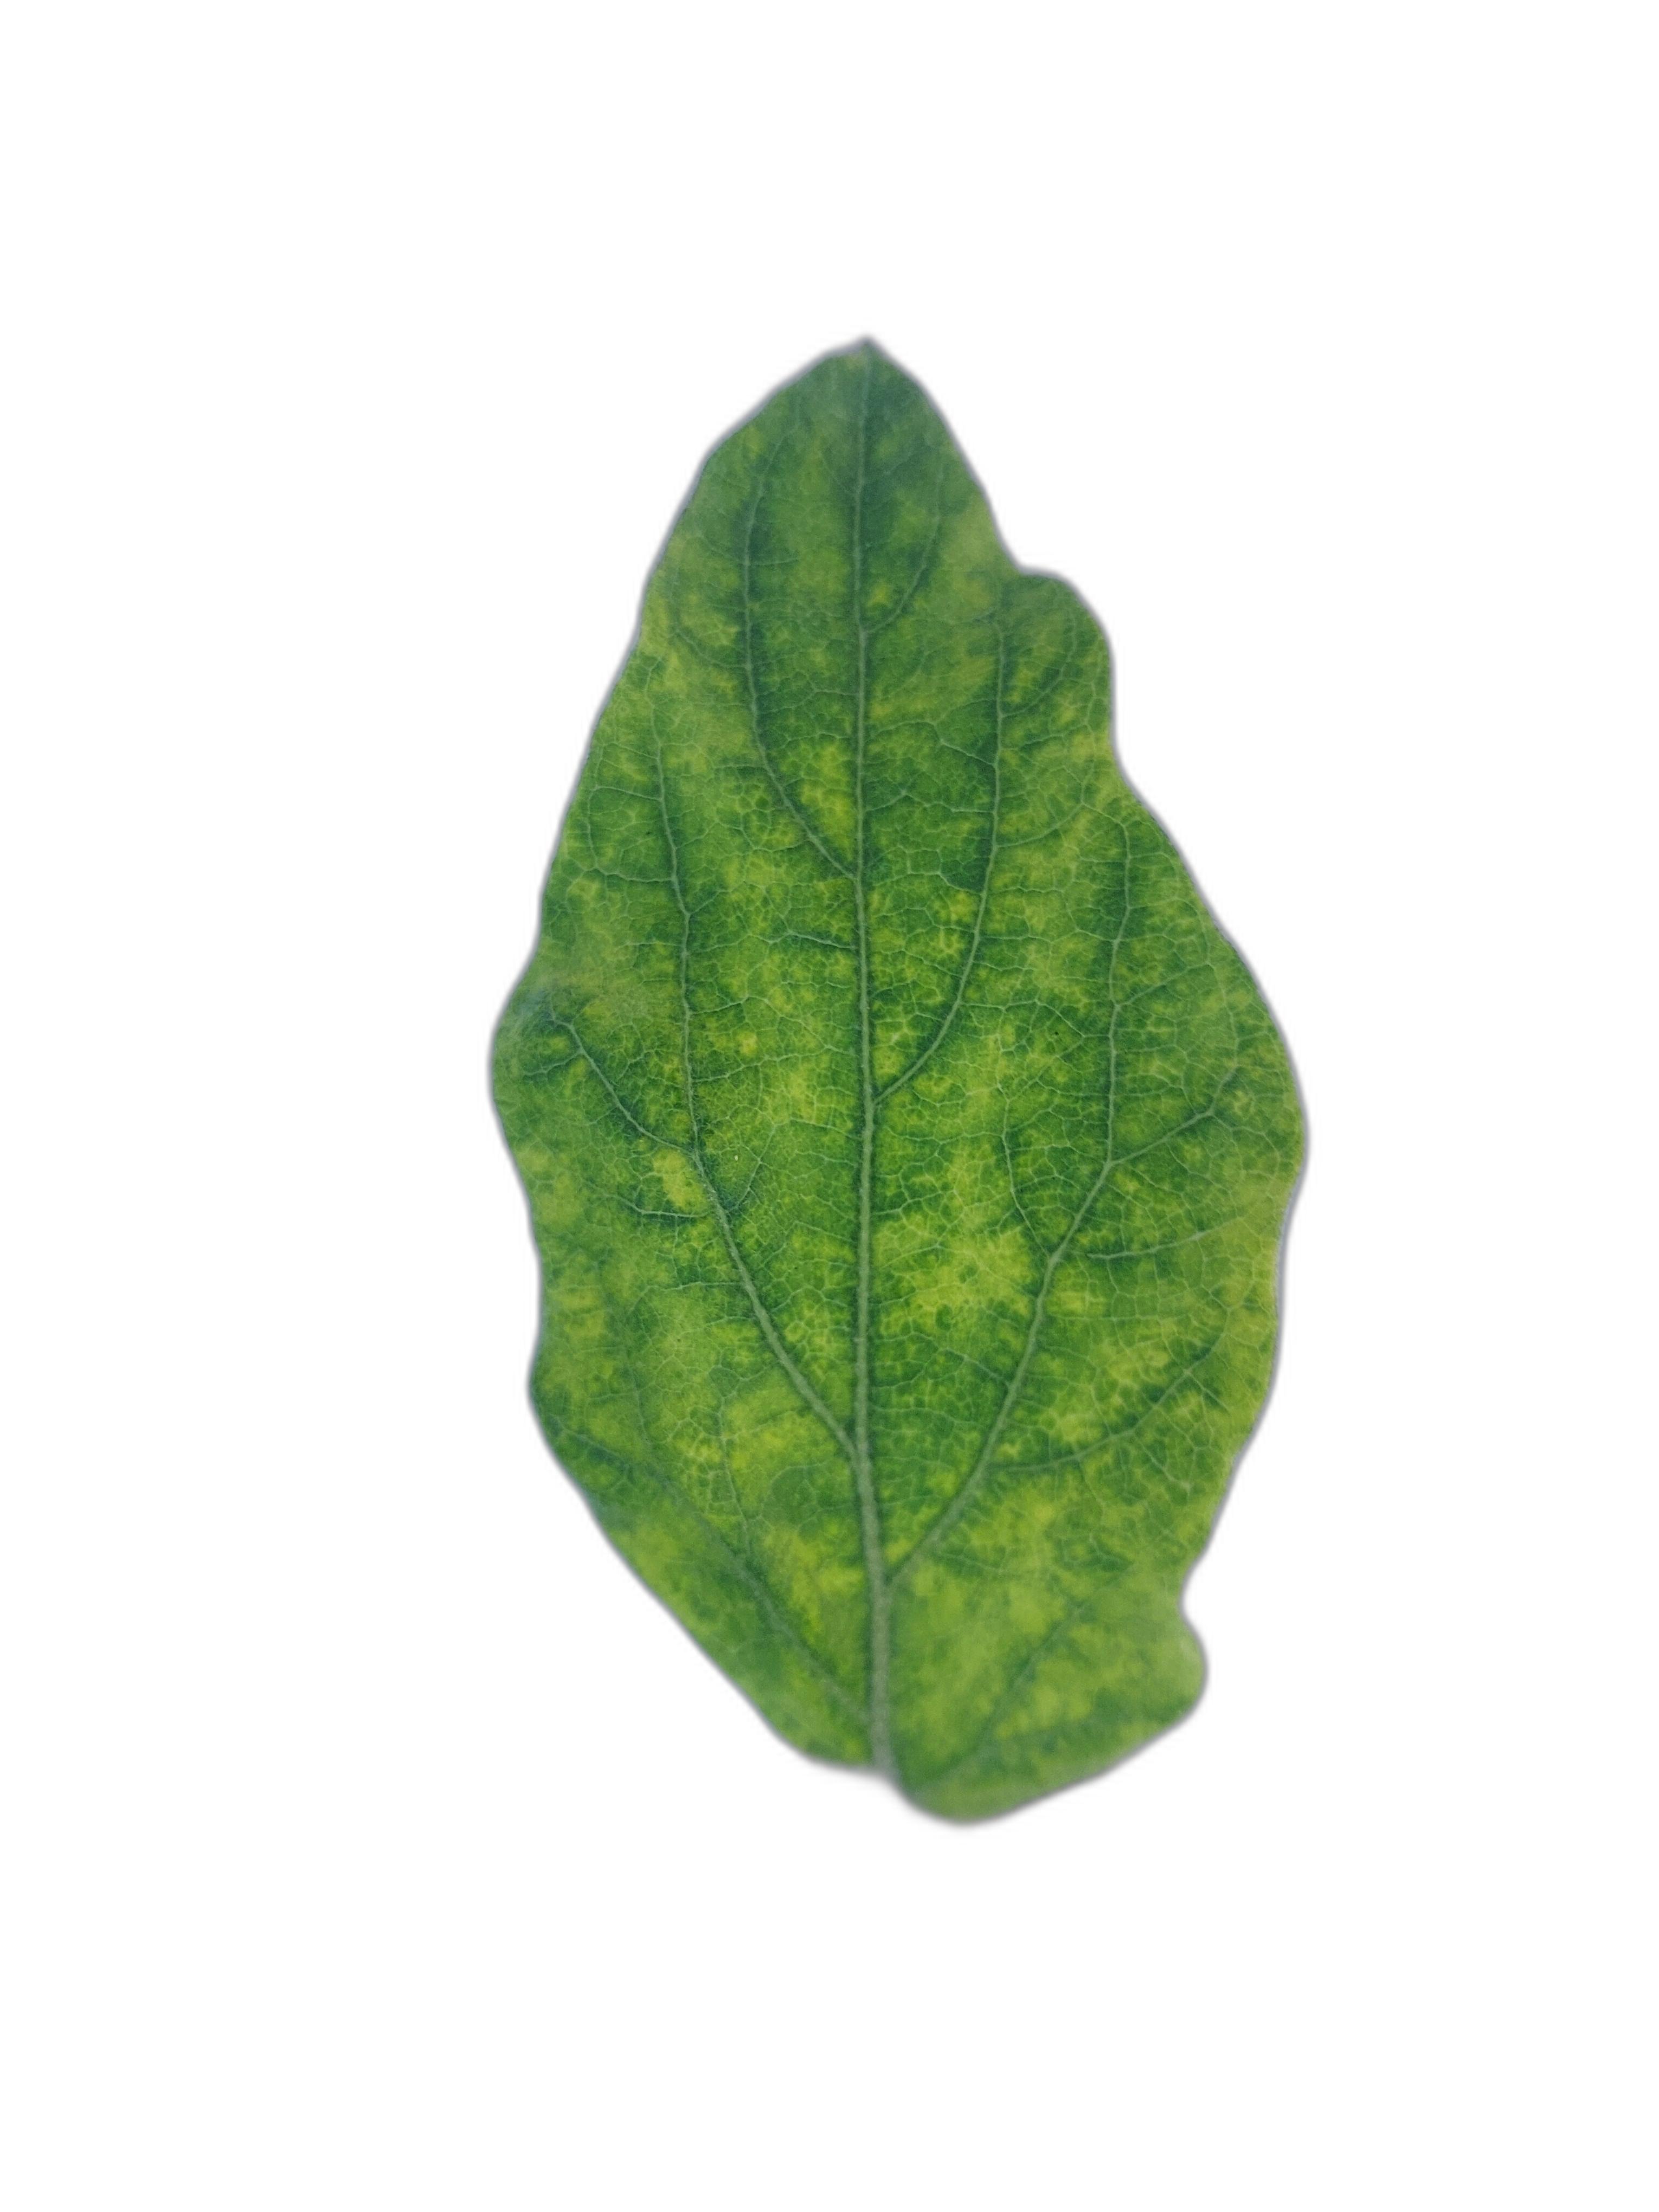
Label: Mosaic Virus Disease